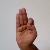
The image shows a hand gesture representing the letter 'F' in Indian Sign Language.